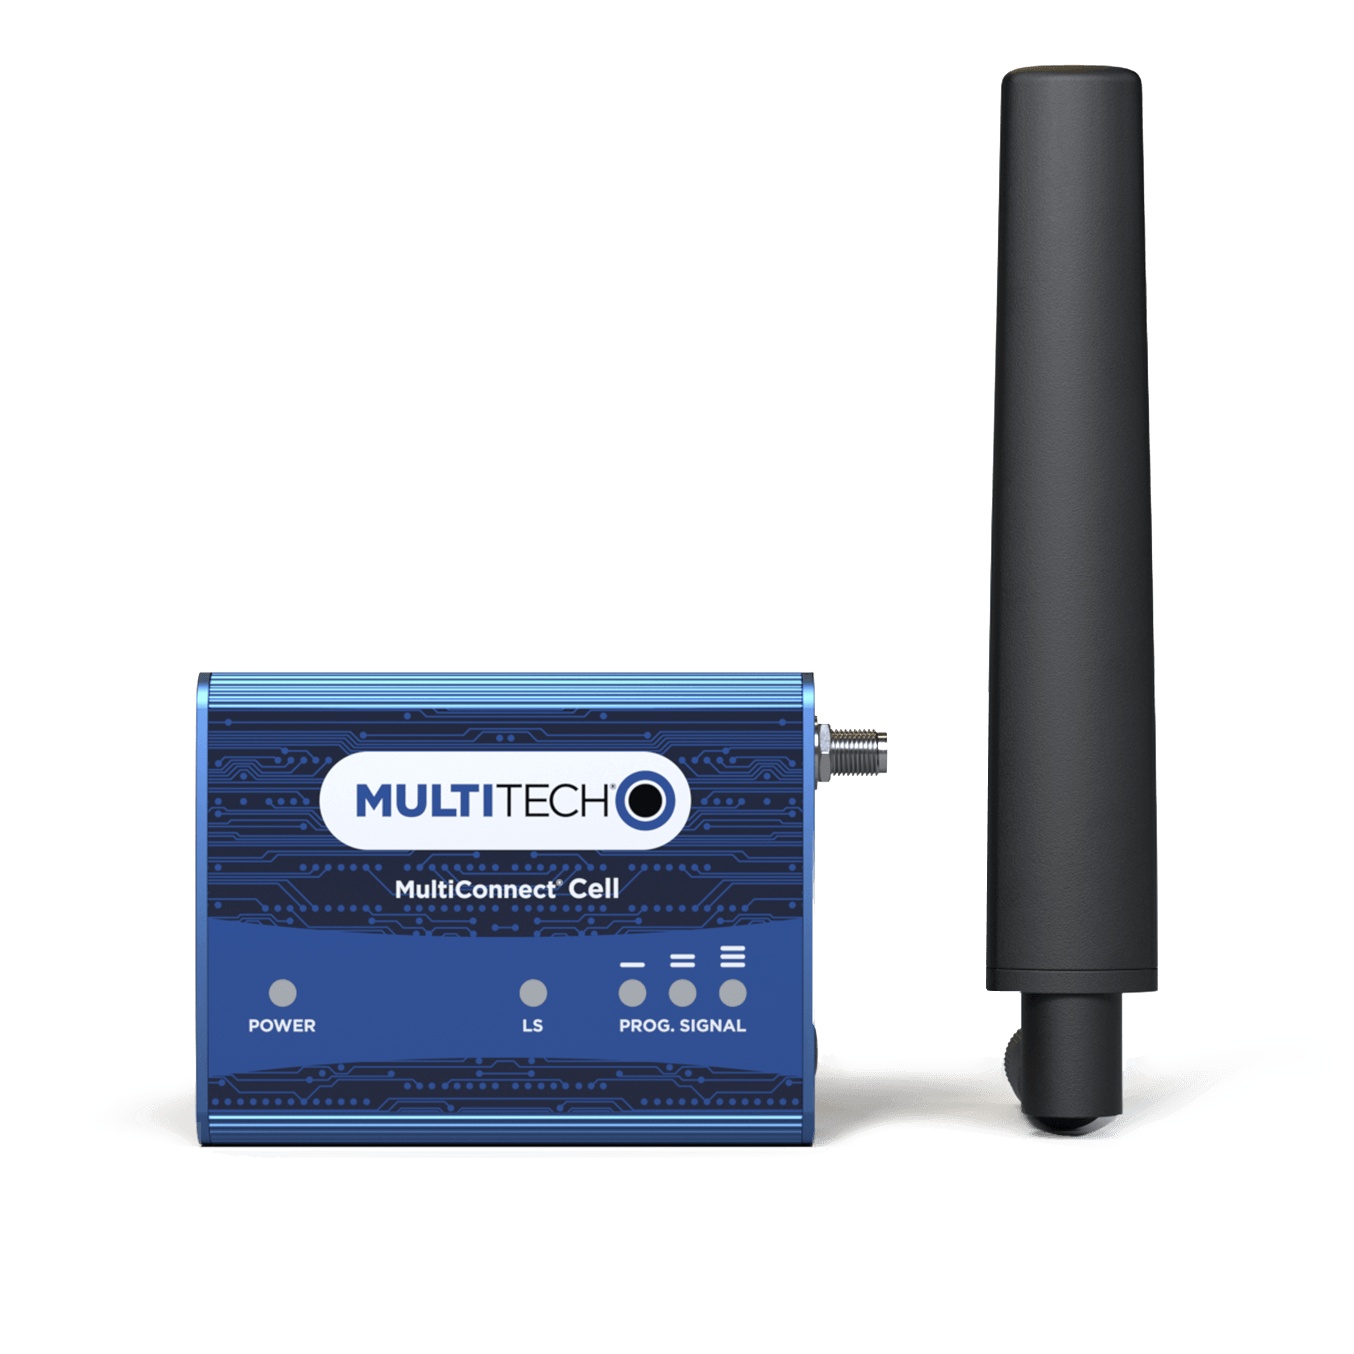
Enphase Mobile Connect+ CELLMODEM-M1-06-AT-05 Cell Modem
Enphase, Mobile Connect, LTE CAT M1 Cell Modem, Plug and Play Modem, includes 5 Year ATT Data Plan for US, Puerto Rico, US Virgin Islands, Canada, Mexico up to 60 Inverters, CELLMODEM-M1-06-AT-05 The Enphase Mobile Connect cellular modems deliver easy, reliable networking for Enphase Systems using S and IQ Series Gateways. The Cellular Modem connects the Gateway-S or IQ Gateway to the Enphase Cloud through LTE-M cellular connectivity. It eliminates the need for an on-site Internet connection to monitor an Enphase system. The modem is pre-configured and is activated when connected to the Gateway. The Gateway collects module-level and system-level production data, and can be configured to collect consumption data at pre-defined periods of time. It also transmits to the Enphase Cloud four times a day.
Brand: Enphase
Category: Electronics > Networking > Modems